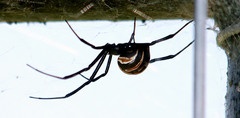
Species: Lactrodectus_hesperus